Nellie Kershaw

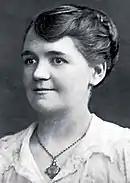

Nellie Kershaw (c. 1891 – 14 March 1924) was an English textile worker from Rochdale, Lancashire. Her death due to pulmonary asbestosis was the first such case to be described in medical literature, and the first published account of disease attributed to occupational asbestos exposure. Before his publication of the case in the "British Medical Journal", Dr William Edmund Cooke had already testified at Kershaw's inquest that "mineral particles in the lungs originated from asbestos and were, beyond reasonable doubt, the primary cause of the fibrosis of the lungs and therefore of death". Her employers, Turner Brothers Asbestos, accepted no liability for her injuries, paid no compensation to her bereaved family and refused to contribute towards funeral expenses as it "would create a precedent and admit responsibility". She was buried in a family grave at Rochdale Cemetery; this grave is not marked with a headstone. The subsequent inquiries into her death led to the publication of the first Asbestos Industry Regulations in 1931.